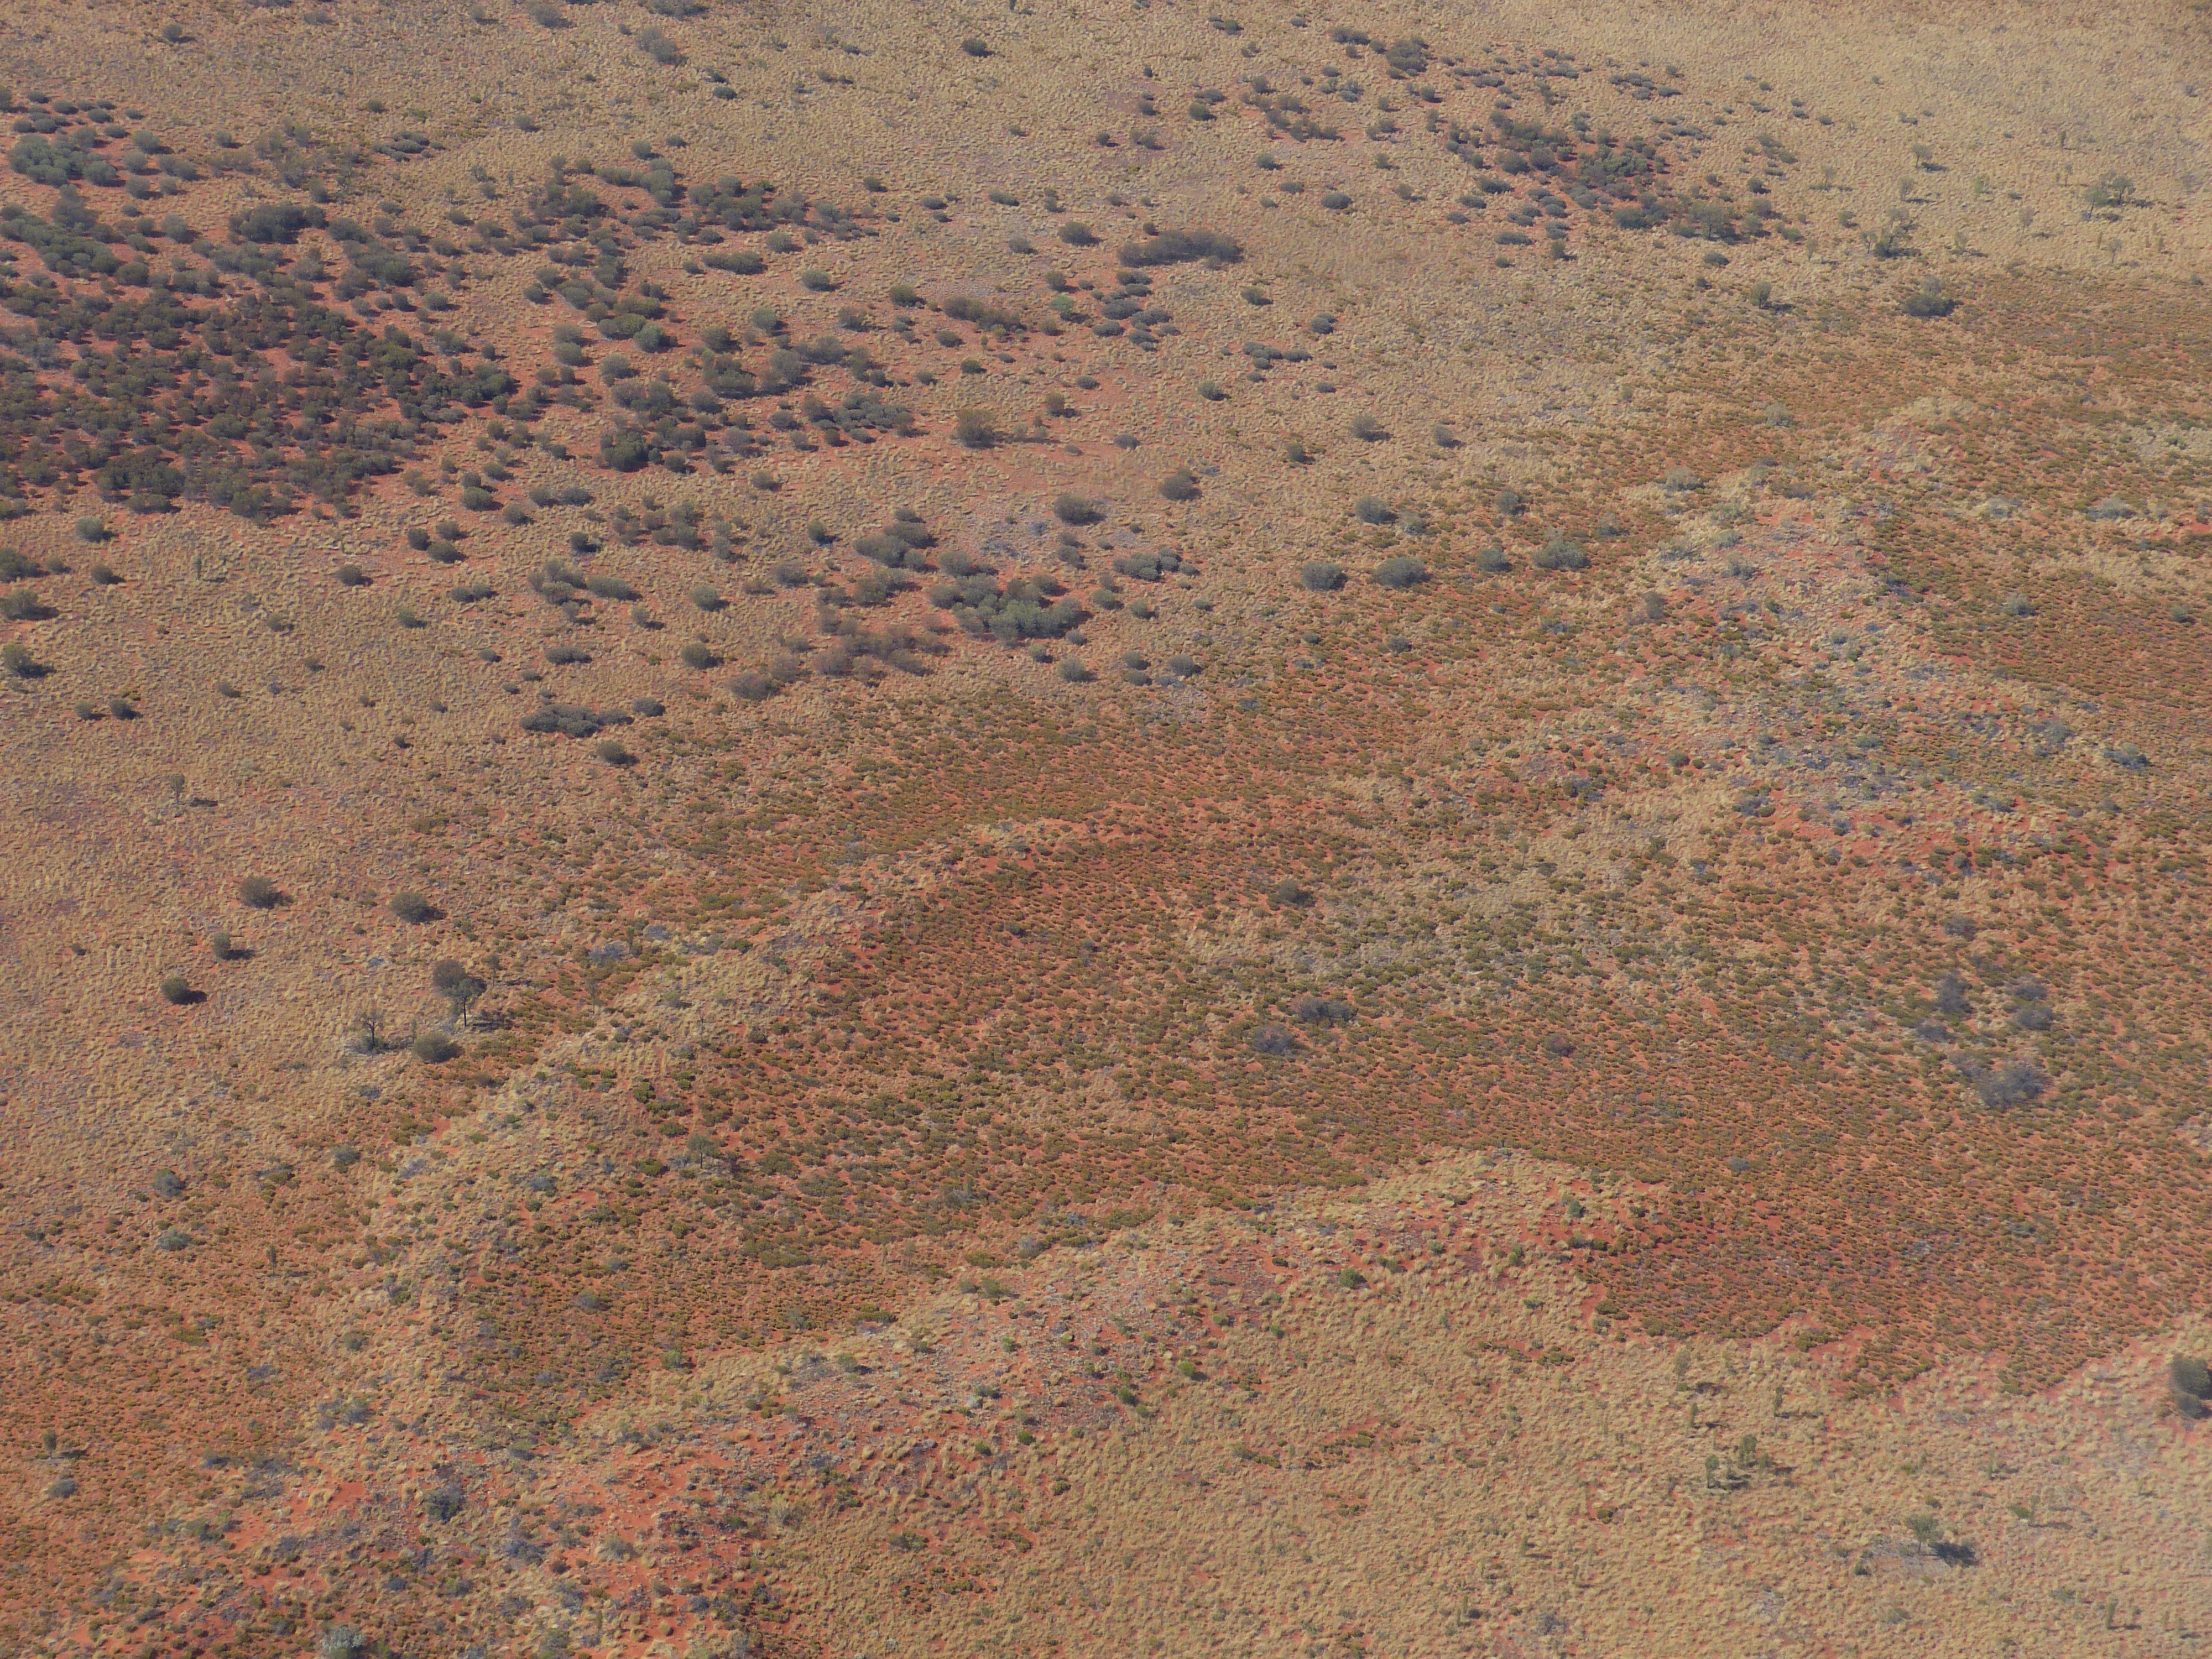
landscape, nature, sand, rock, texture, arid, view, asphalt, travel, dry, flight, soil, attraction, lonely, tourism, material, australia, geology, vision, uluru, outlook, wide, granite, outback, drought, steppe, ayers rock, natural wonders, aborigines